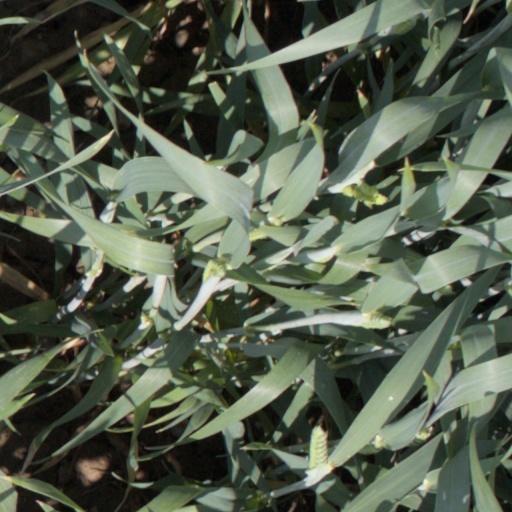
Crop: wheat